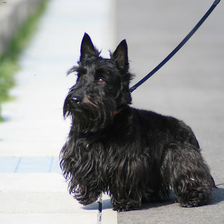
Species: dog
Breed: scottish terrier